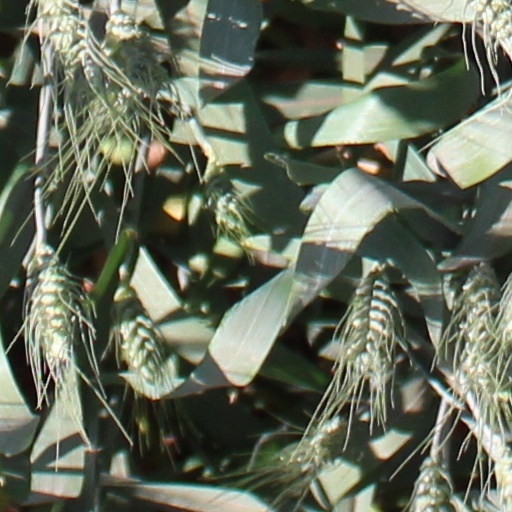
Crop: wheat